Khachik Dashtents

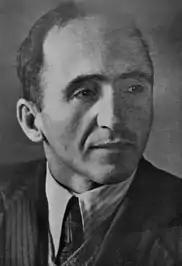

Khachik Dashtents (May 25, 1910 – March 9, 1974) was a Soviet Armenian writer, poet and translator.